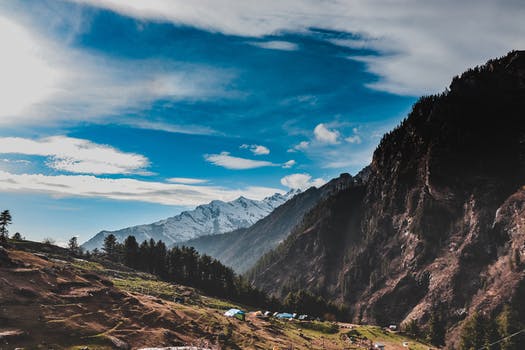
Label: No Watermark